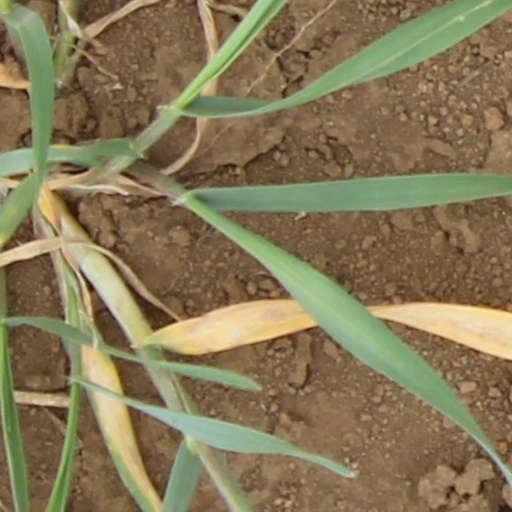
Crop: wheat